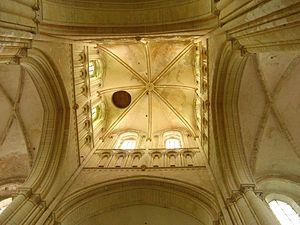
Cet article présente la liste des abbayes, monastères et couvents en France, c'est-à-dire les édifices religieux situés en France et en relation avec le monachisme.